Standpipe (firefighting)

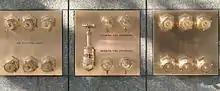
External access point for fire sprinkler and dry standpipe at a building in San Francisco, US

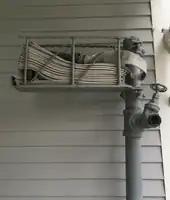
Antique wet standpipe preserved at Edison and Ford Winter Estates

A standpipe or riser is a type of rigid water piping which is built into multi-story buildings in a vertical position, or into bridges in a horizontal position, to which fire hoses can be connected, allowing manual application of water to the fire. Within the context of a building or bridge, a standpipe serves the same purpose as a fire hydrant. "NFPA 14 - Standard for the Installation of Standpipe and Hose Systems" regulates the design of standpipe system in the United States. Some standpipe systems are combined with fire sprinkler systems, using common pipes to supply both the sprinklers and hose connections.